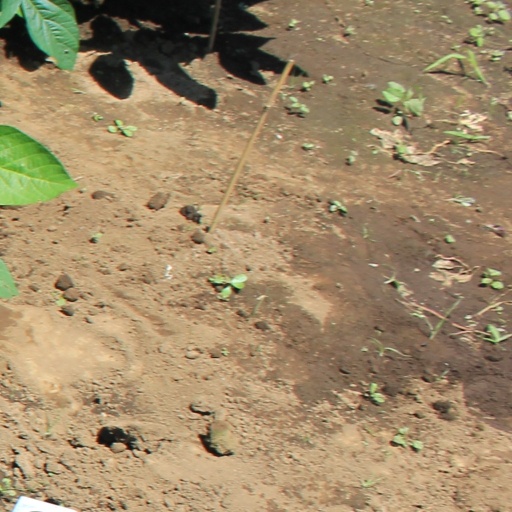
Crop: soybean